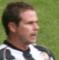
Age: 23